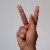
The image shows a hand gesture representing the letter 'K' in Indian Sign Language.